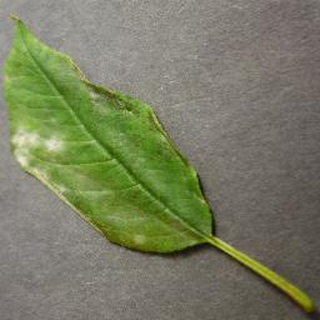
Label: cherry_powdery_mildew